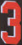
Number: 3